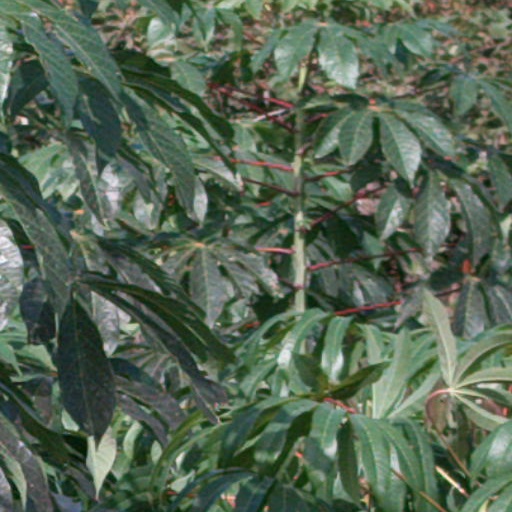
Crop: cassava